The Eliminator (film)

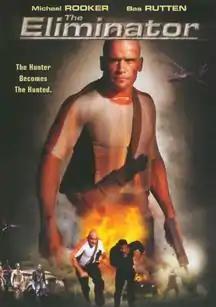
Film poster

The Eliminator is a 2004 direct-to-video action film starring UFC champion Bas Rutten. The film was directed by Ken Barbet.